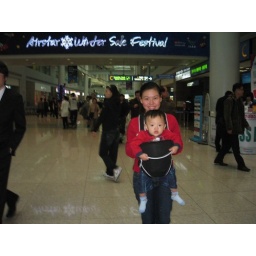
Korea Airport wirth mommy... We're both in red shirt and jeans :)